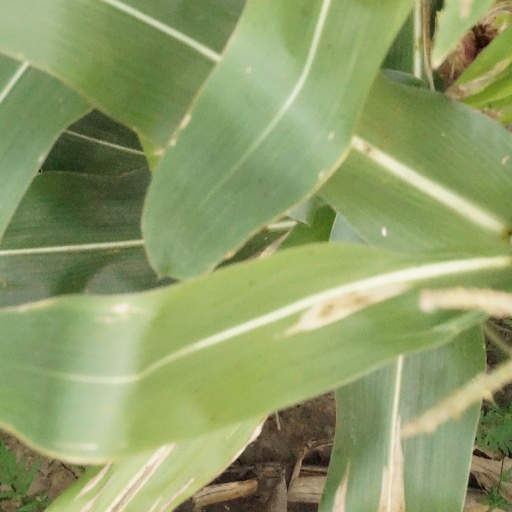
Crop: maize; corn